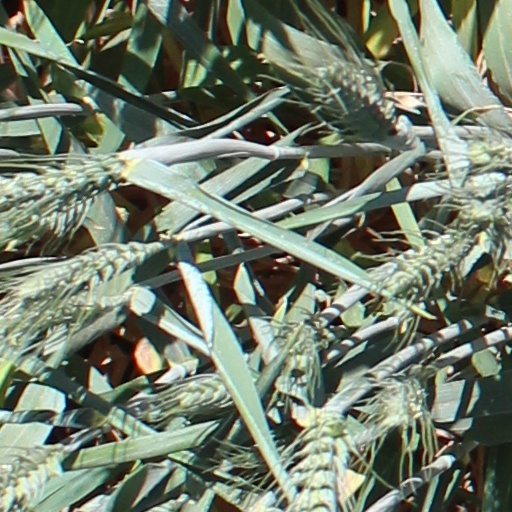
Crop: wheat